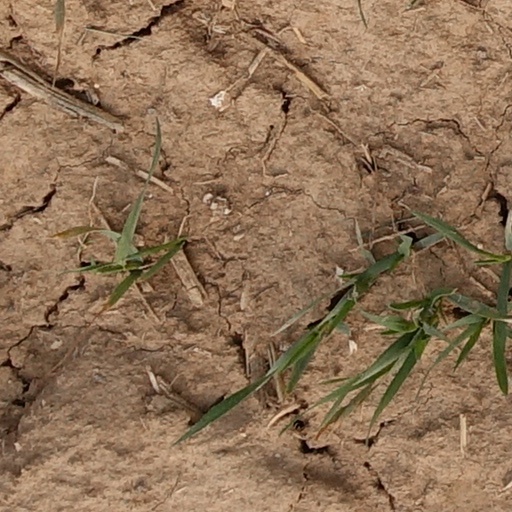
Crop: wheat